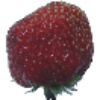
Label: Strawberry Wedge 1